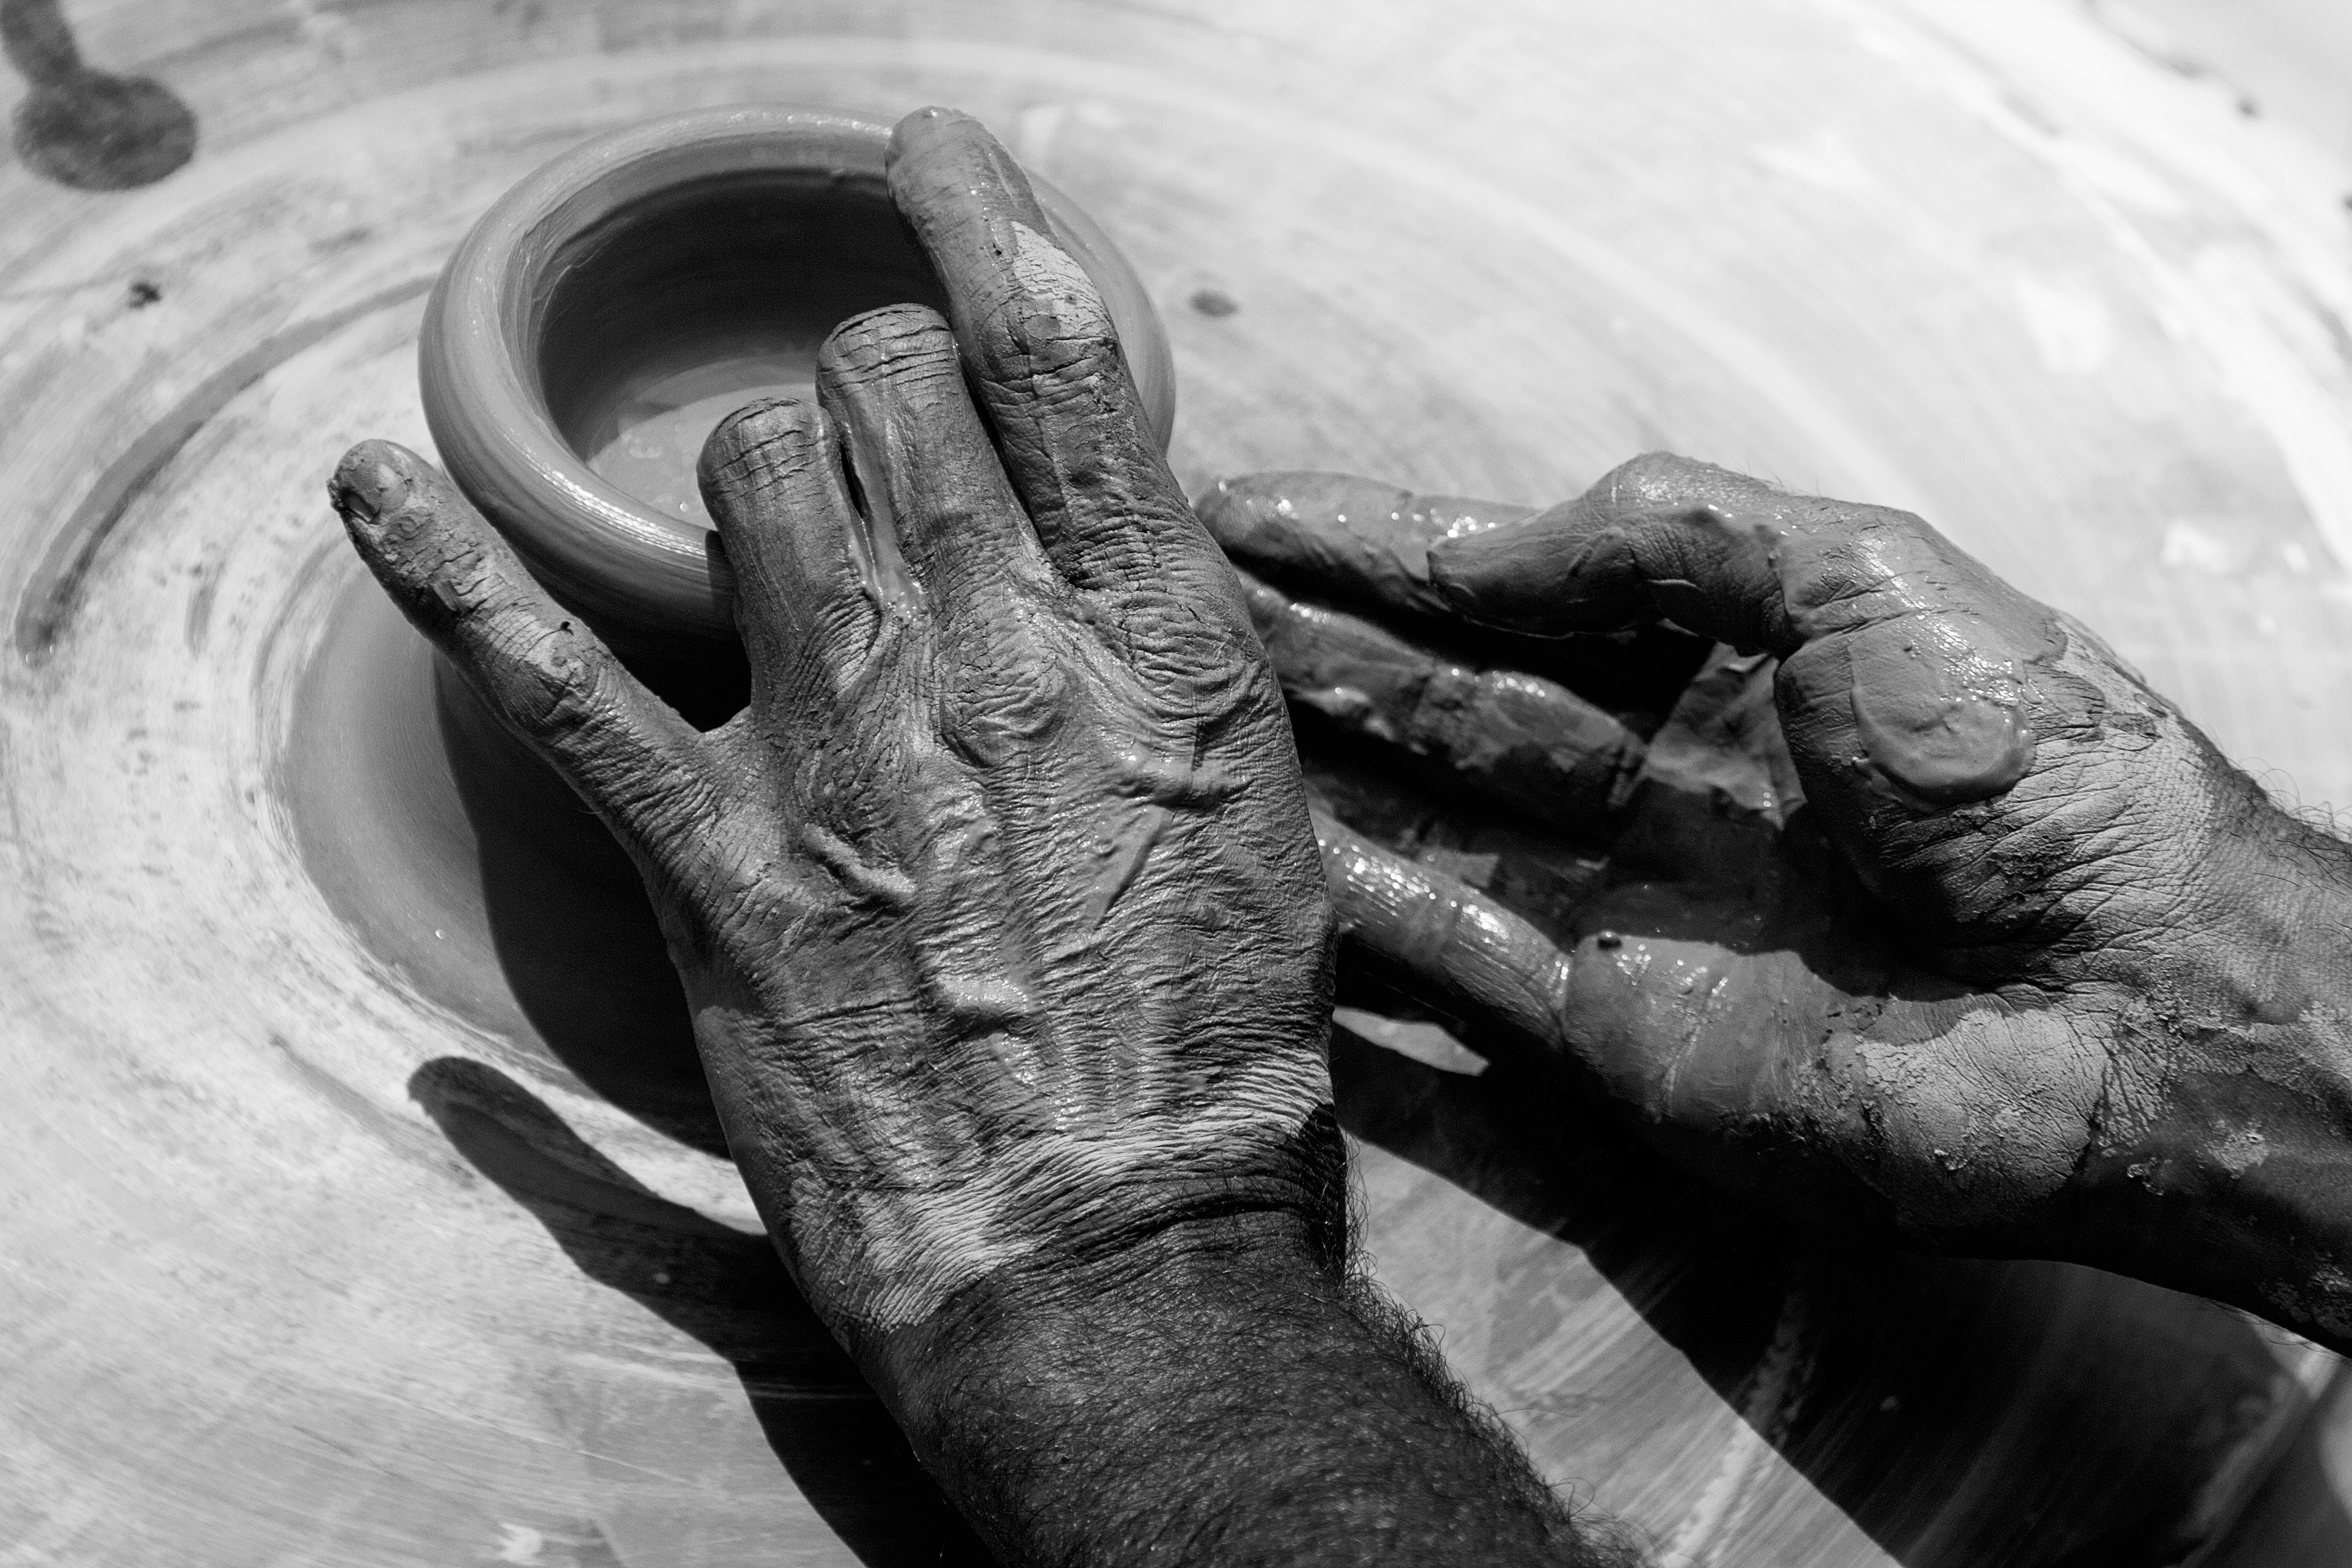
hand, black and white, white, photography, monument, statue, black, monochrome, close up, sculpture, art, drawing, temple, photograph, carving, monochrome photography